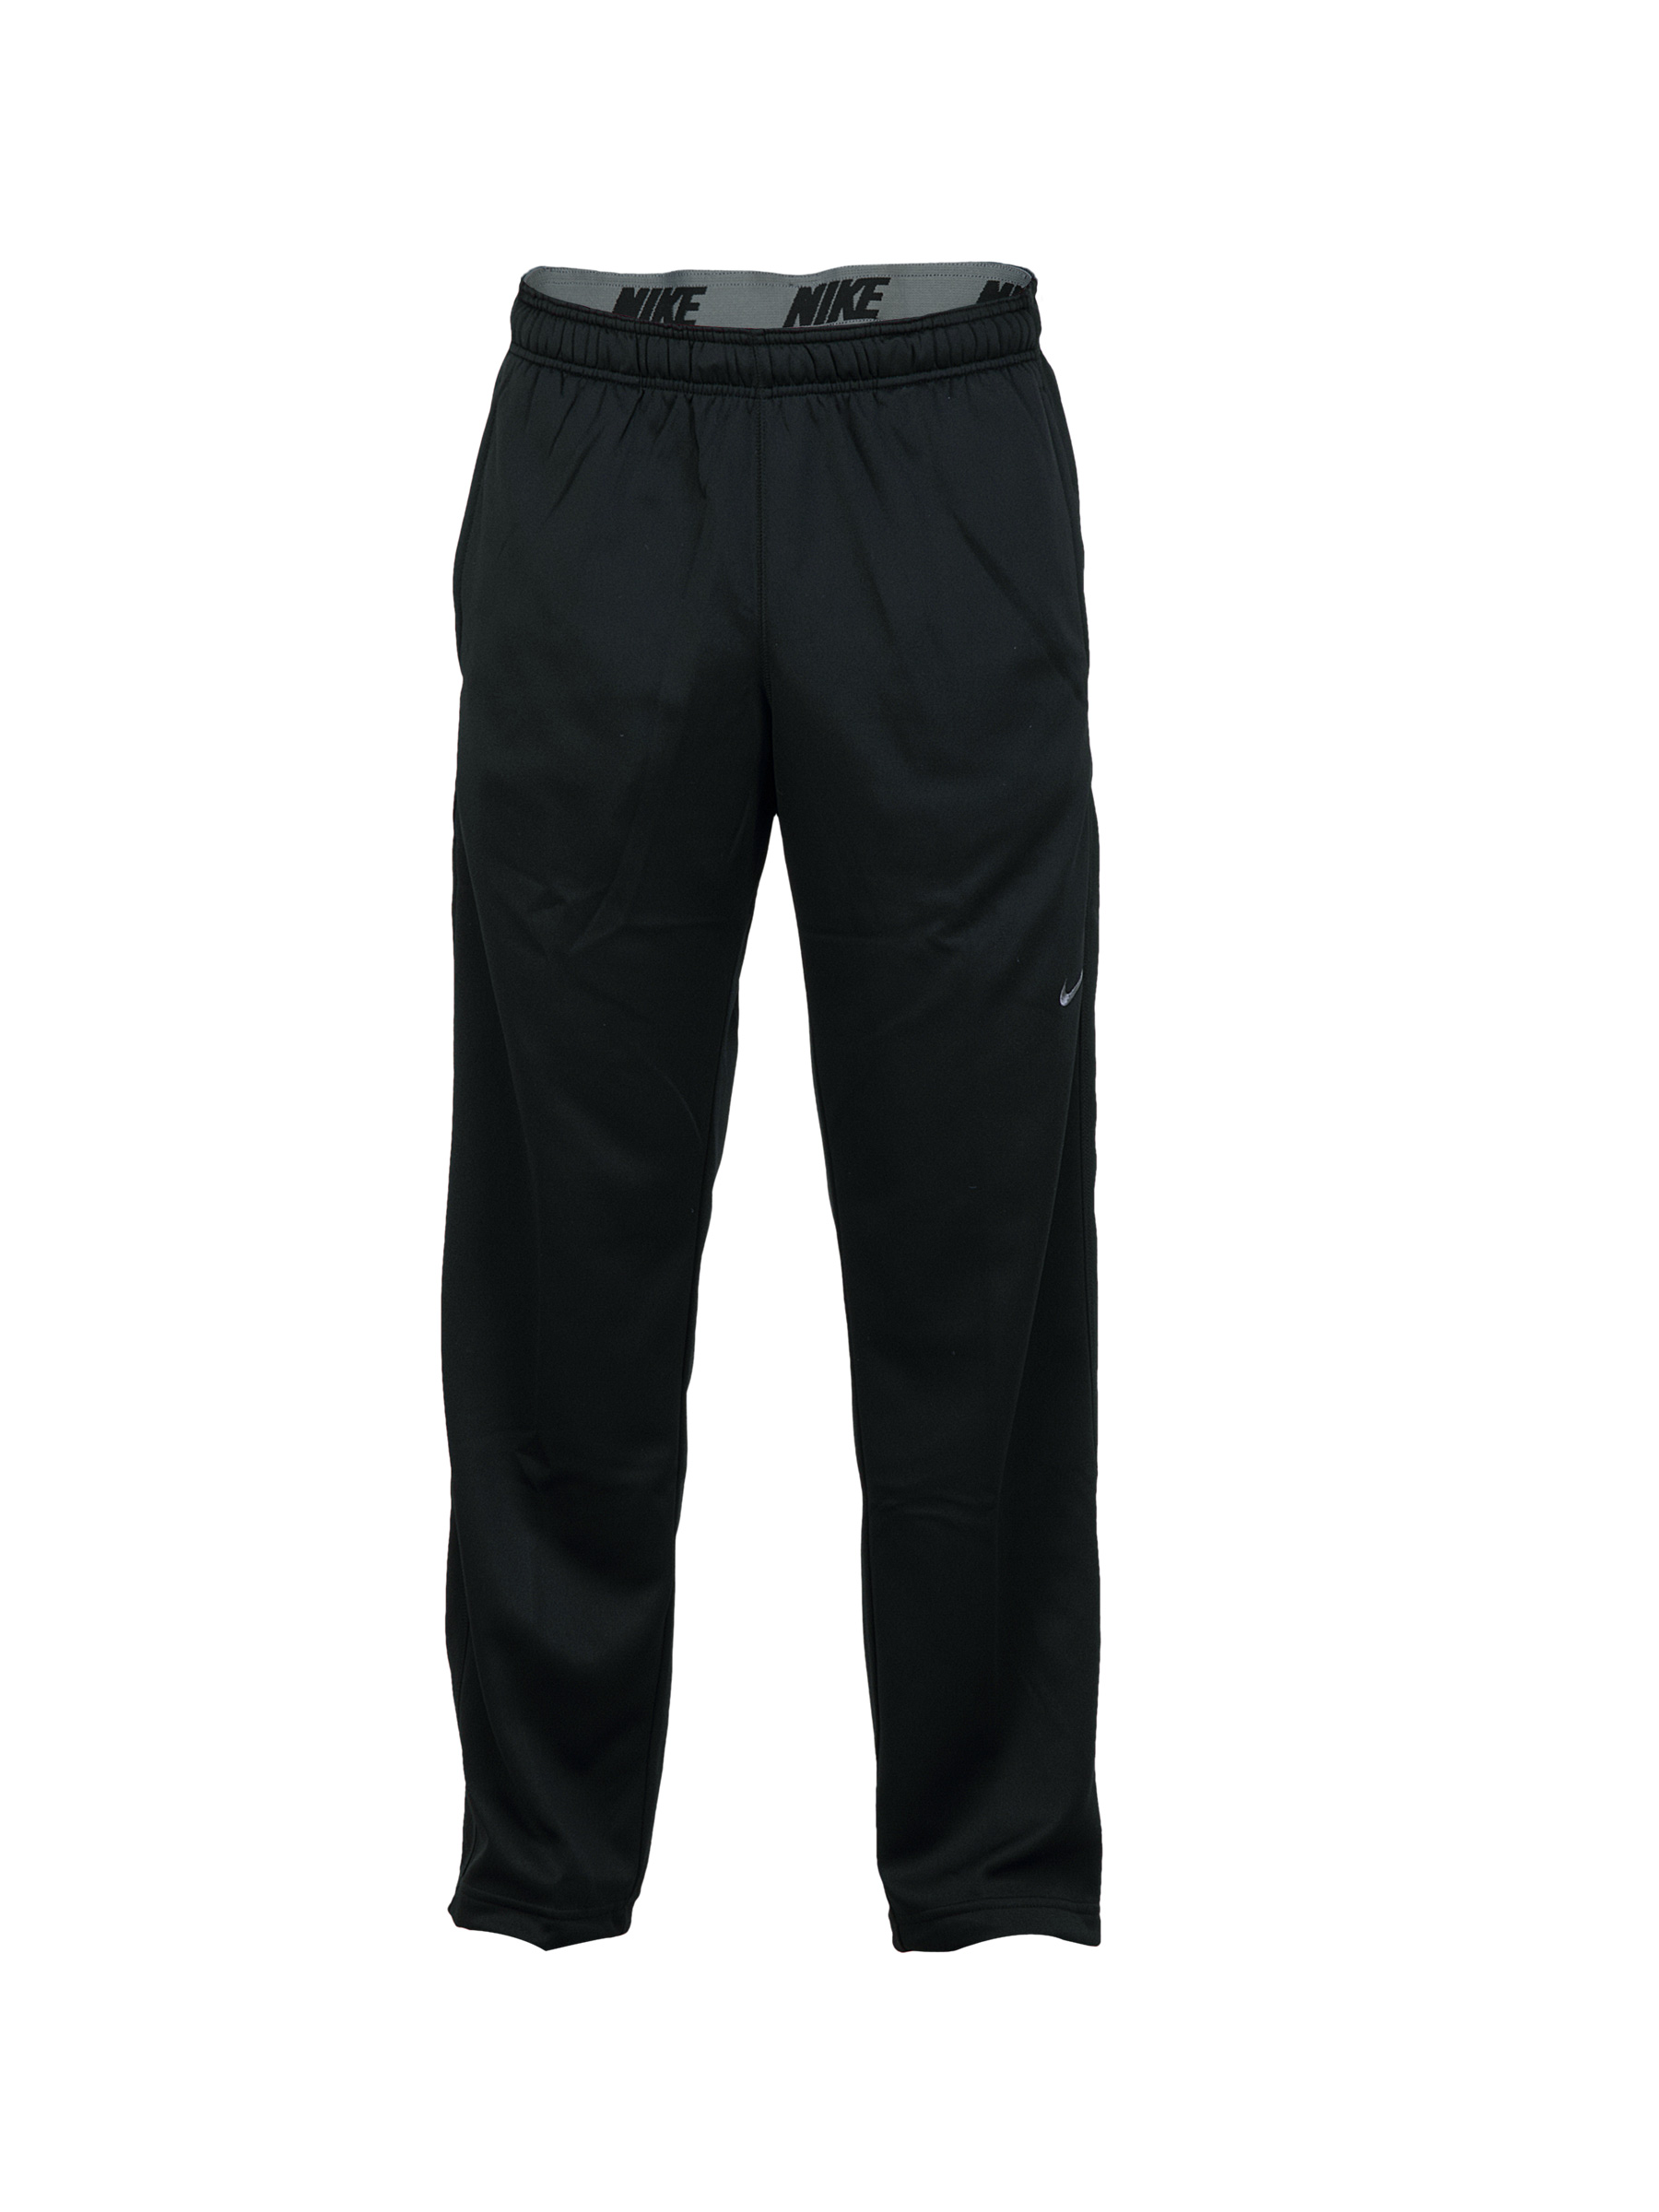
Nike Men Trainng Black Track Pant
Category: Apparel / Bottomwear / Track Pants
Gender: Men
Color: Black
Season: Fall 2011
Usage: Sports